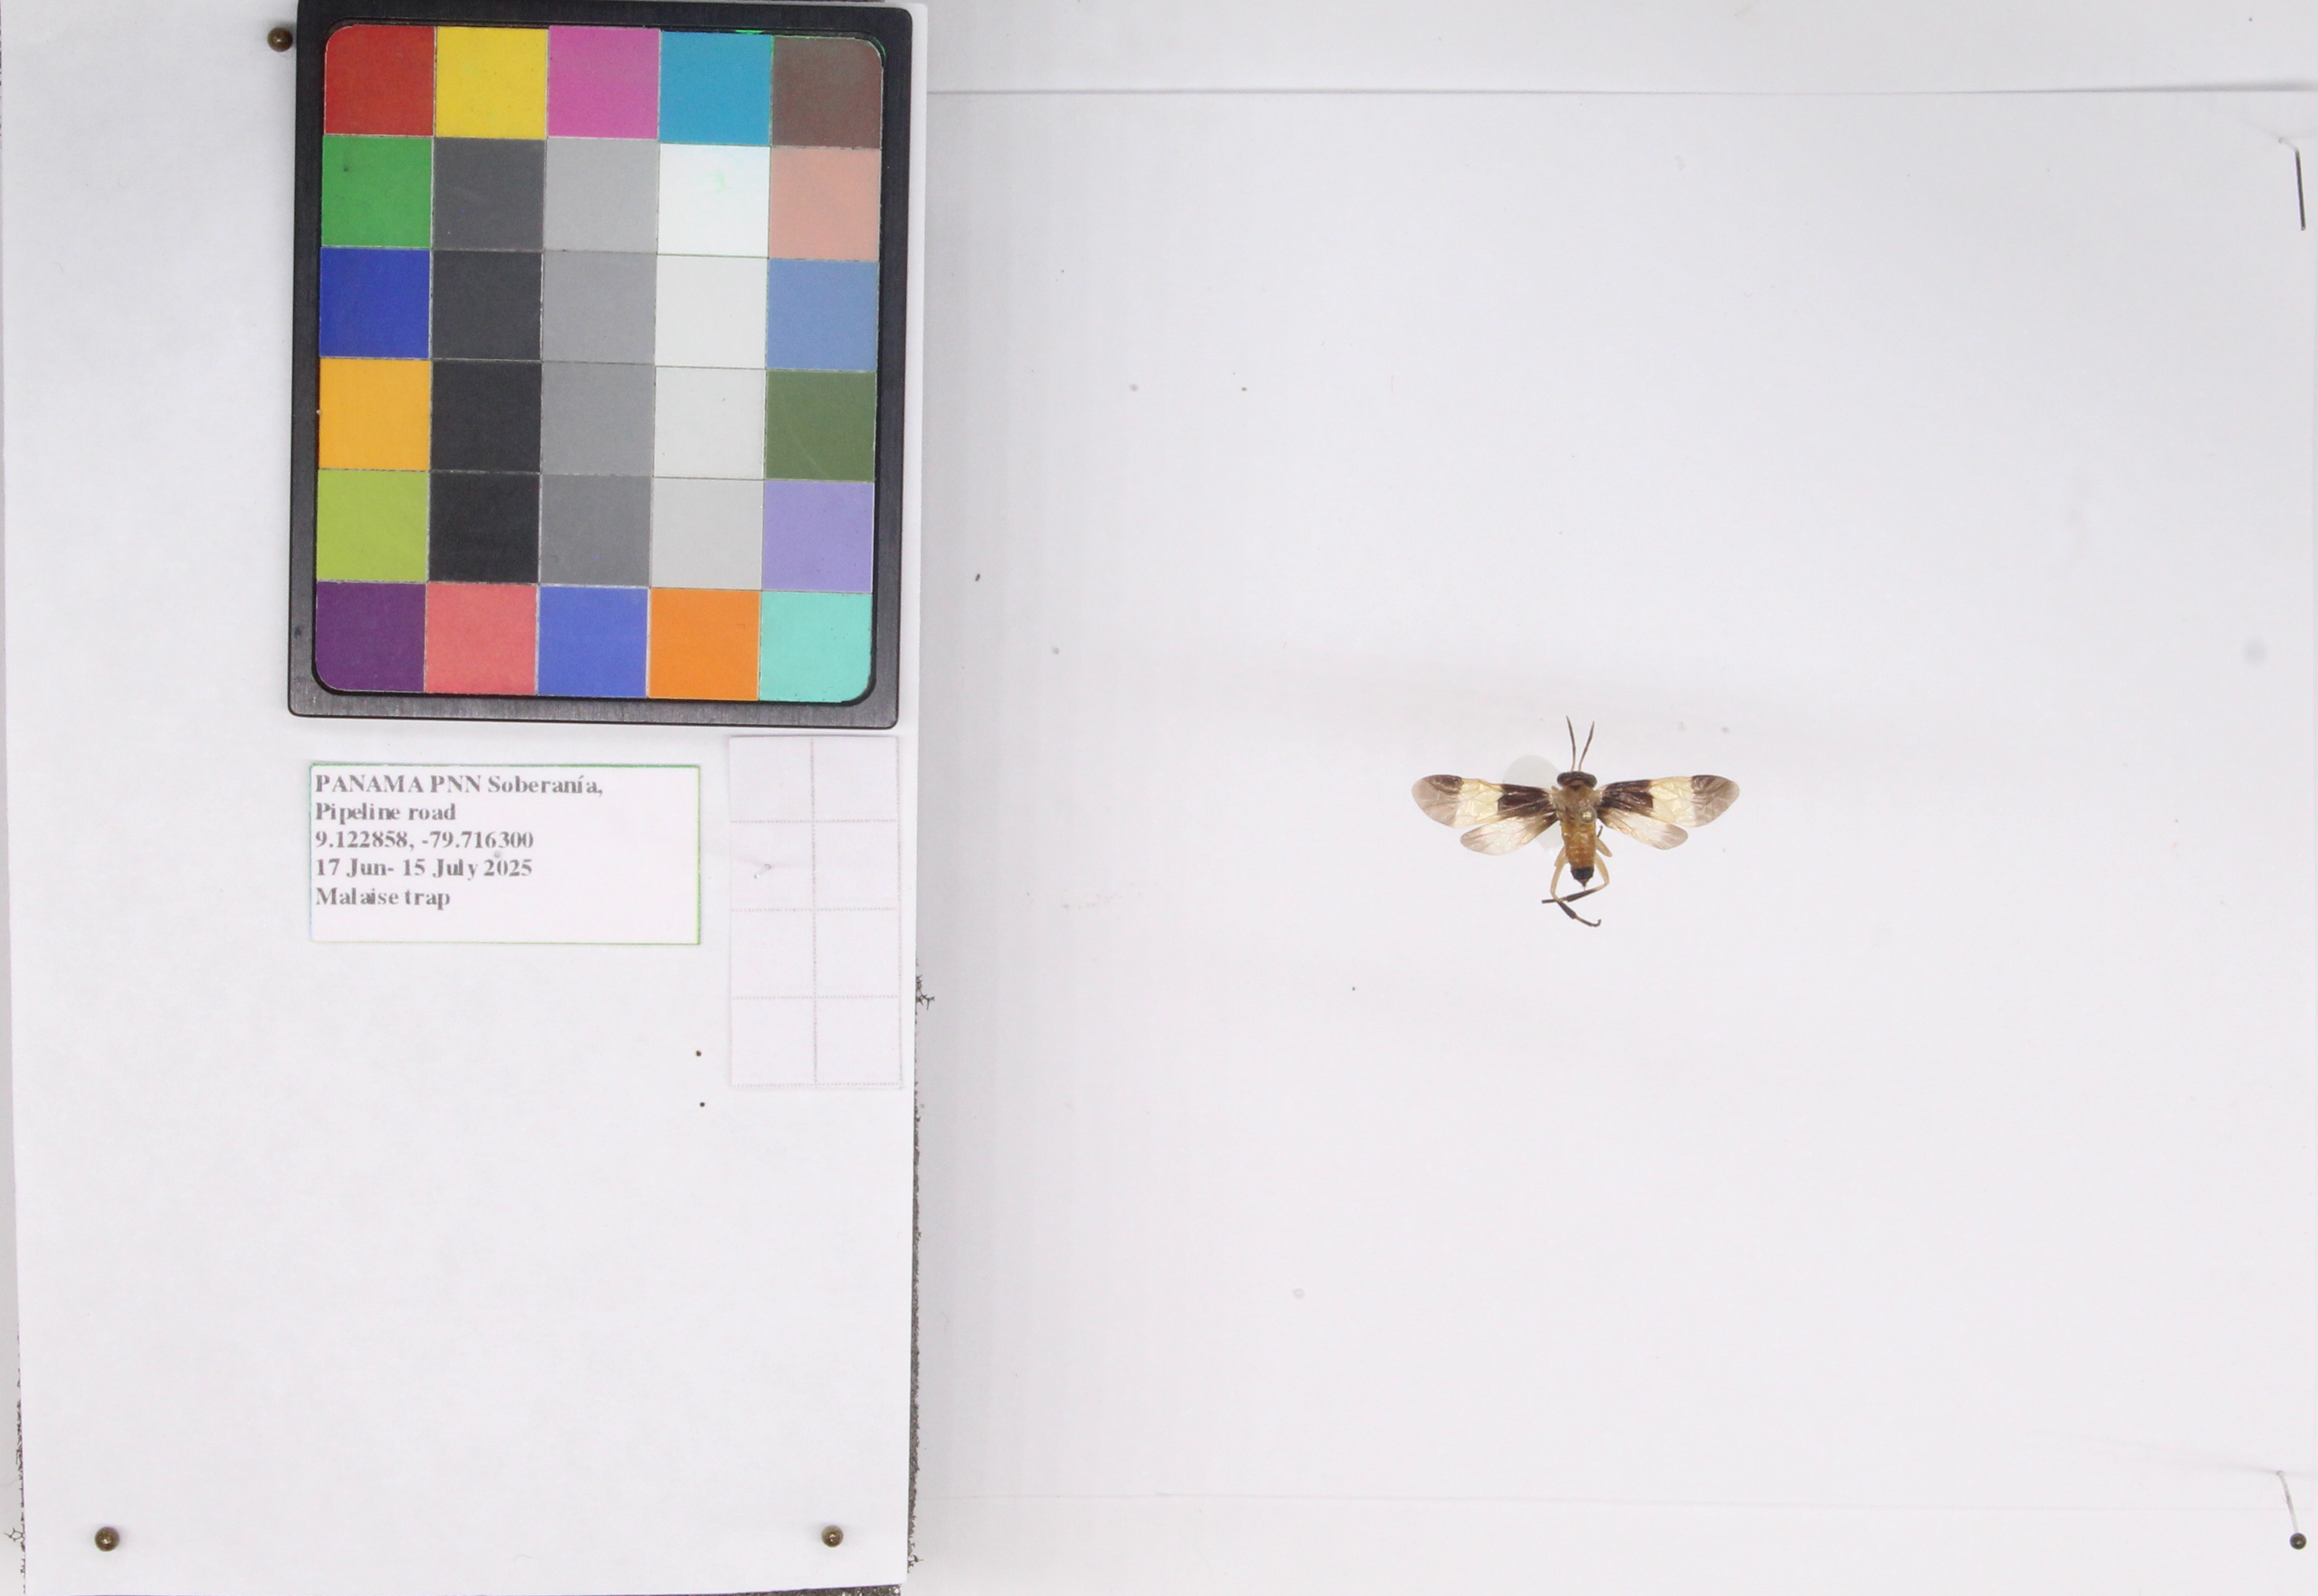
Label: wasp
Location: Gamboa